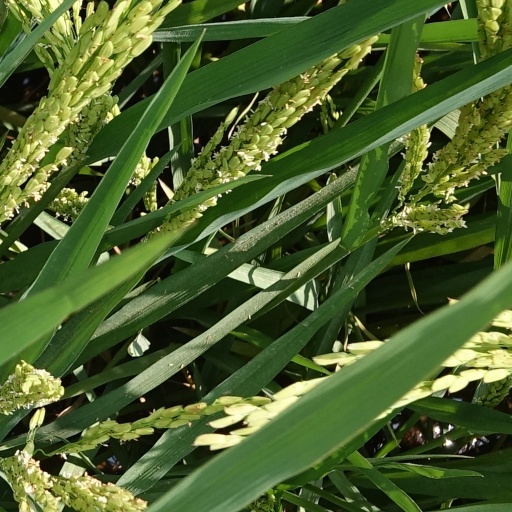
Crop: rice